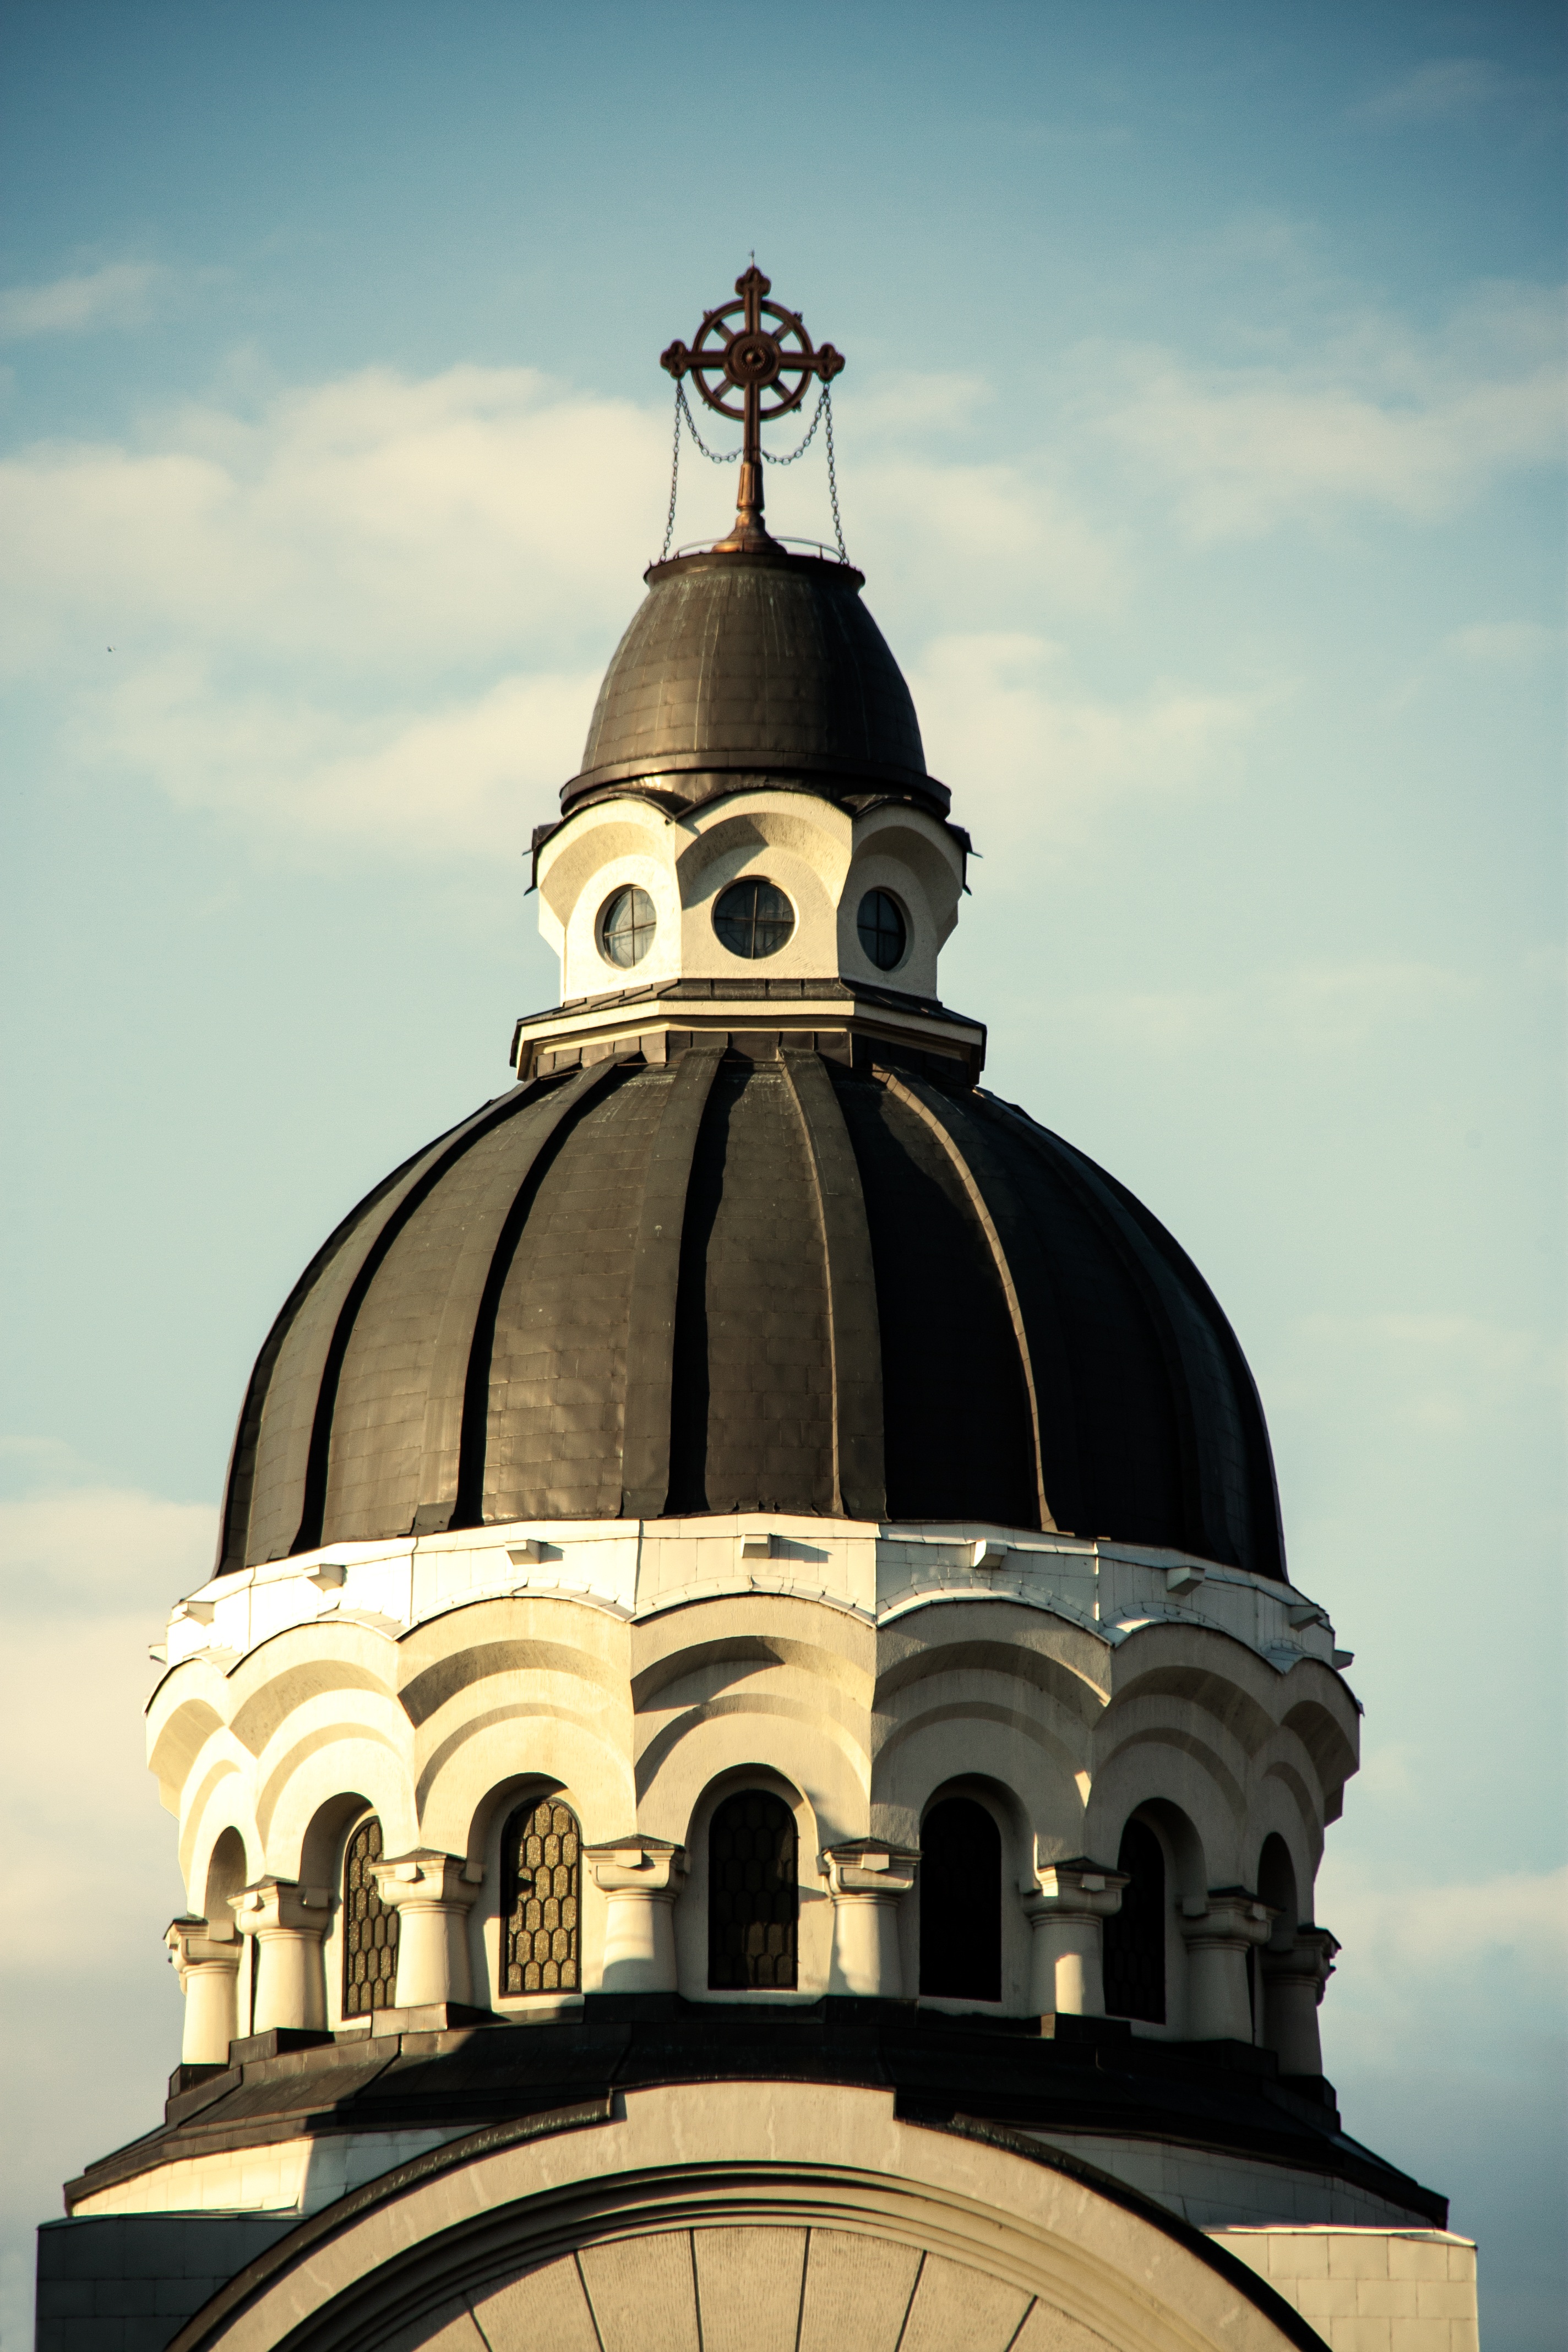
tower, landmark, church, place of worship, dome, bor